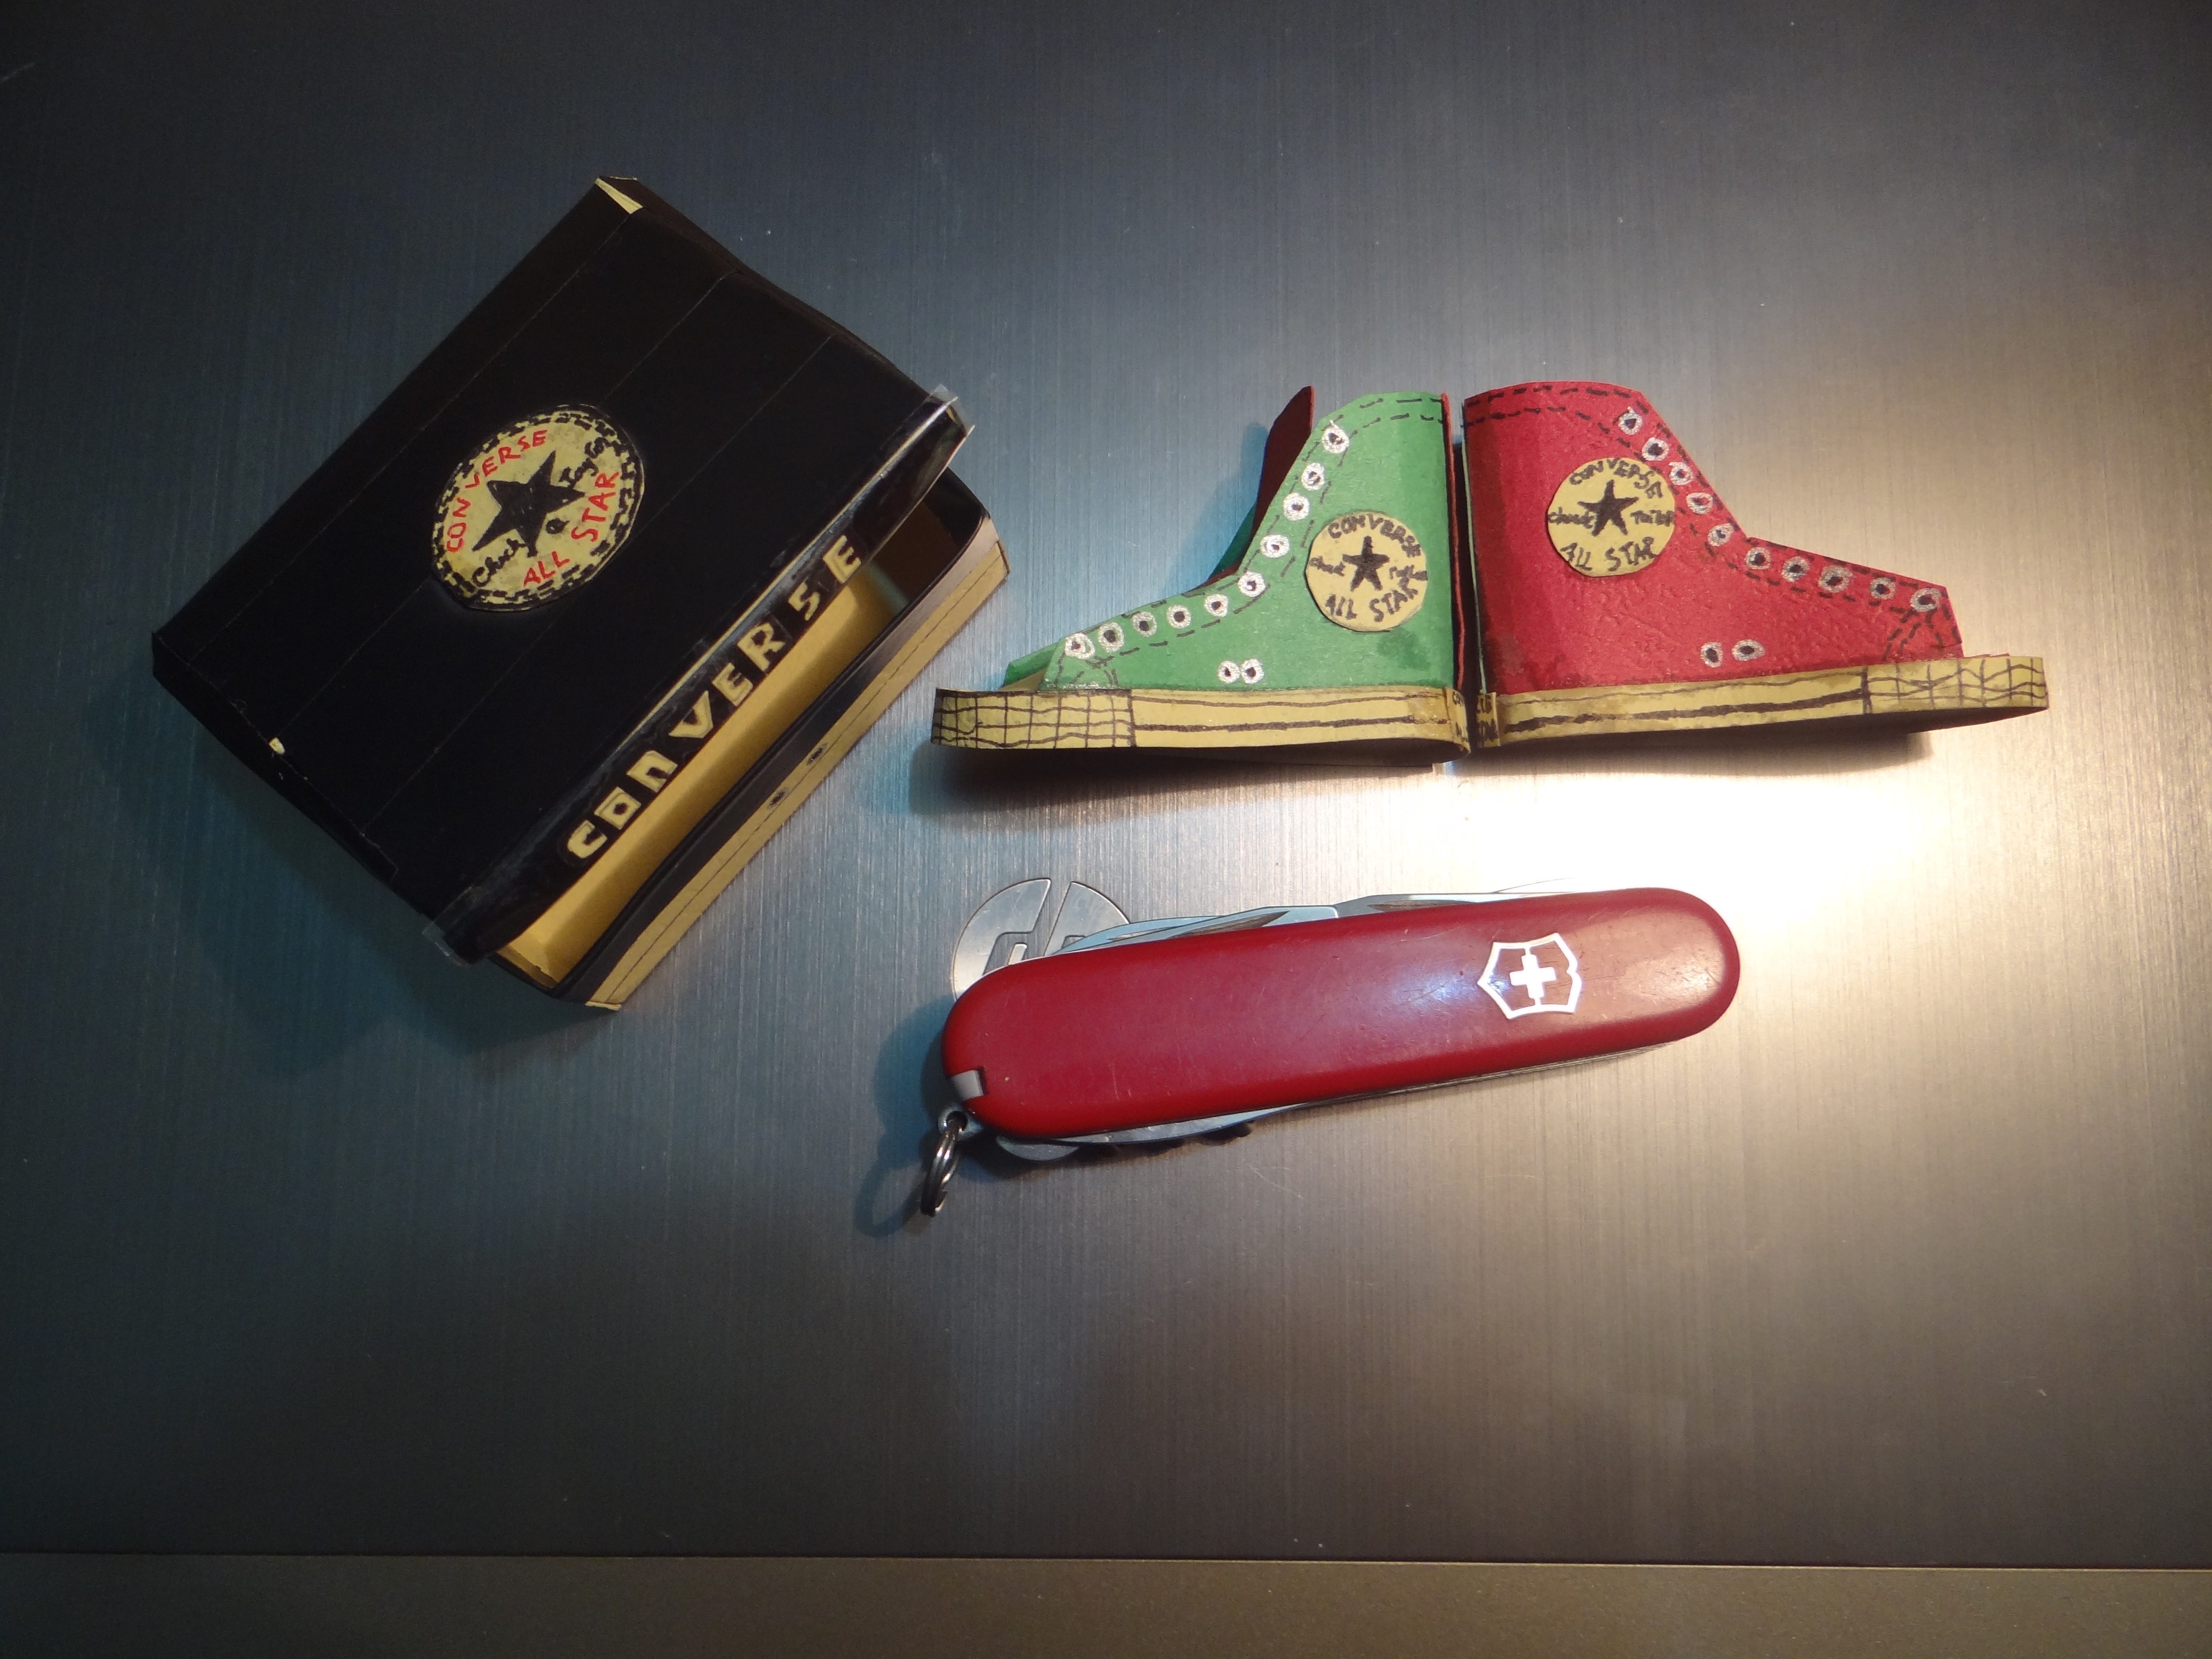
red, color, brand